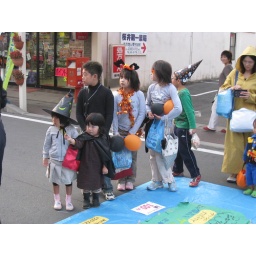
hhalloween in misawa on white pole road